Brilliant Future

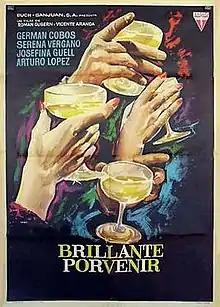
Theatrical release poster

Promising Future is a 1965 Spanish film directed by Vicente Aranda and Román Gubern. Set in Neorealism style, the plot was inspired by F. Scott Fitzgerald's the Great Gatsby.